Flans

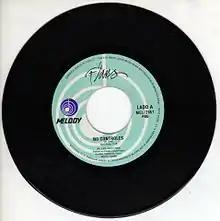
Single "No Controles" 1985

The three girls were initially cast in the mid-1980s for a TV show to be called "Fans", which was to feature chats and sing-alongs with guest stars. When plans for the show fell through, a project was started to turn the girls into a pop music sensation. The group was renamed Flans and their first album, "Flans", was launched in 1985. Their style was mainly pop music and ballads although one of their albums ("Cuéntamelo Dum-Dum") was somewhat child-oriented.